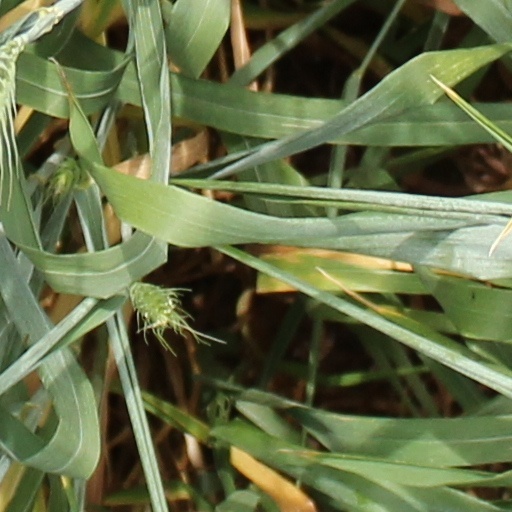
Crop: wheat